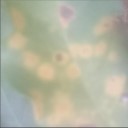
Label: Leaf_rust